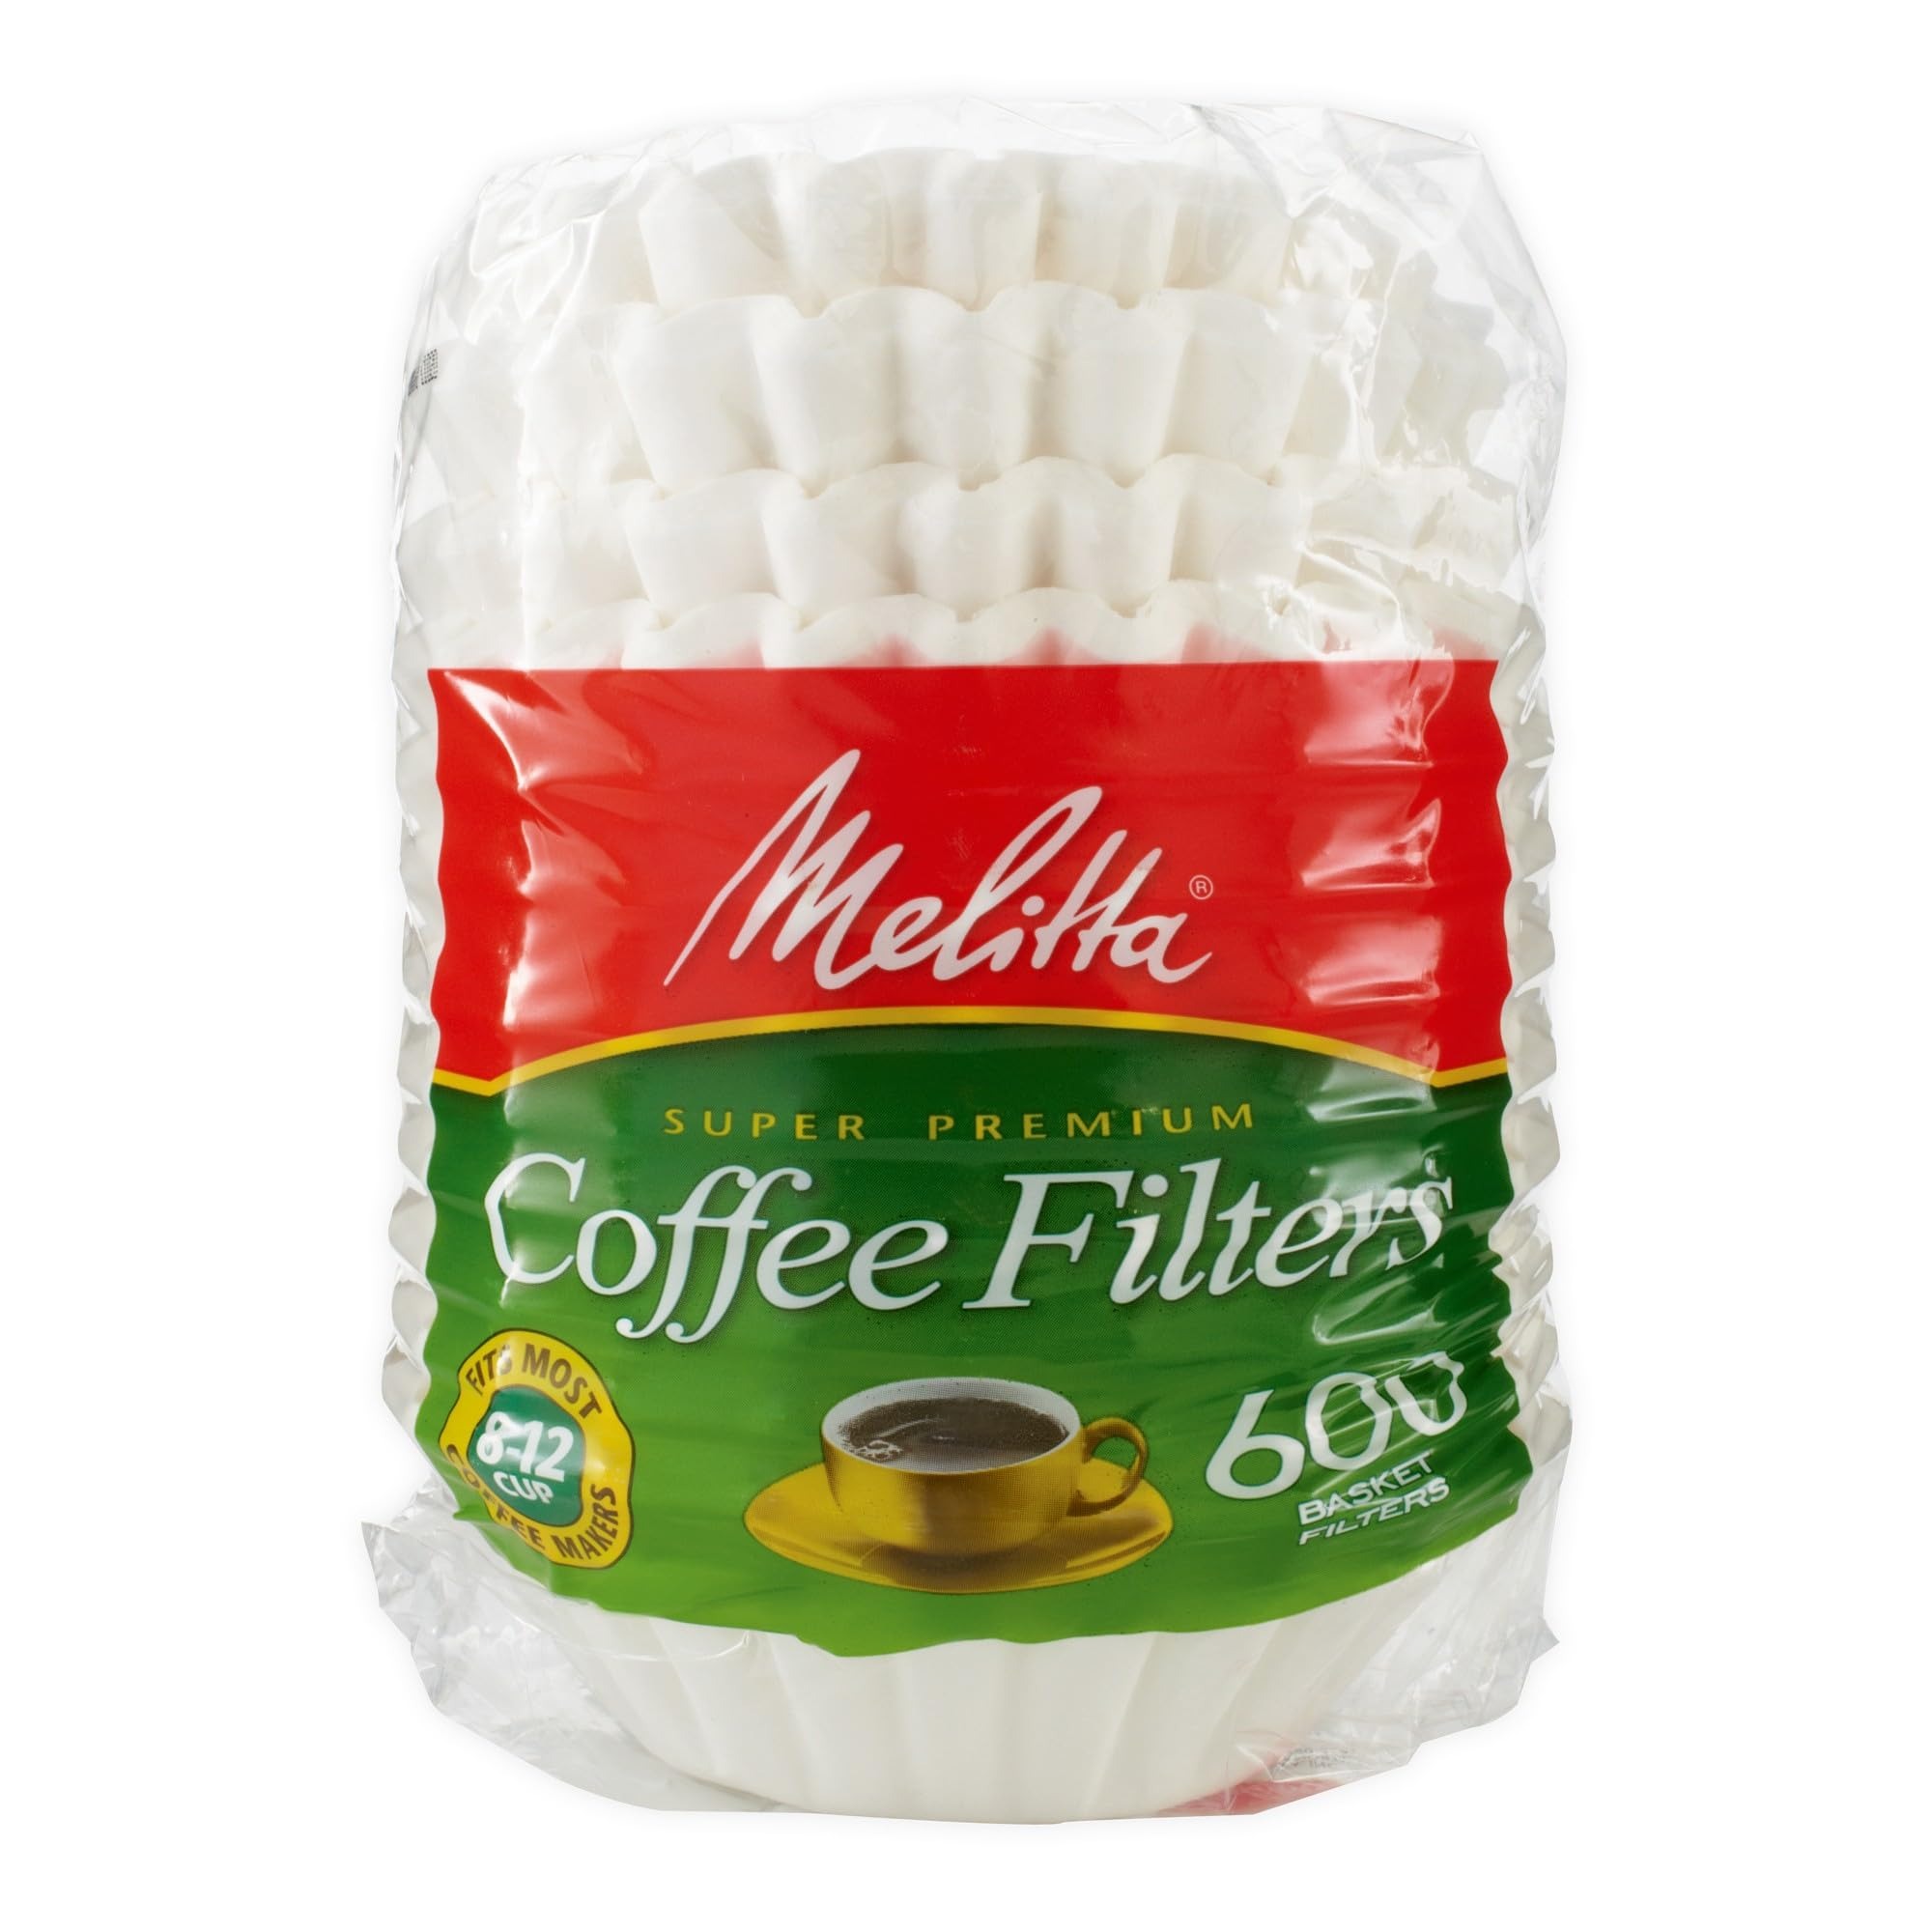
Item Name: Melitta 631132 Coffee Filters, Basket Style, 600 Count (Pack of 1)
Bullet Point 1: High quality thicker paper
Bullet Point 2: Ensure optimal coffee brewing
Bullet Point 3: Item Package Dimension: 9.0" L x 6.0" W x 6.0" H
Bullet Point 4: Item Package Weight: 1.1 lb
Value: 600.0
Unit: Count

Price: 7.74